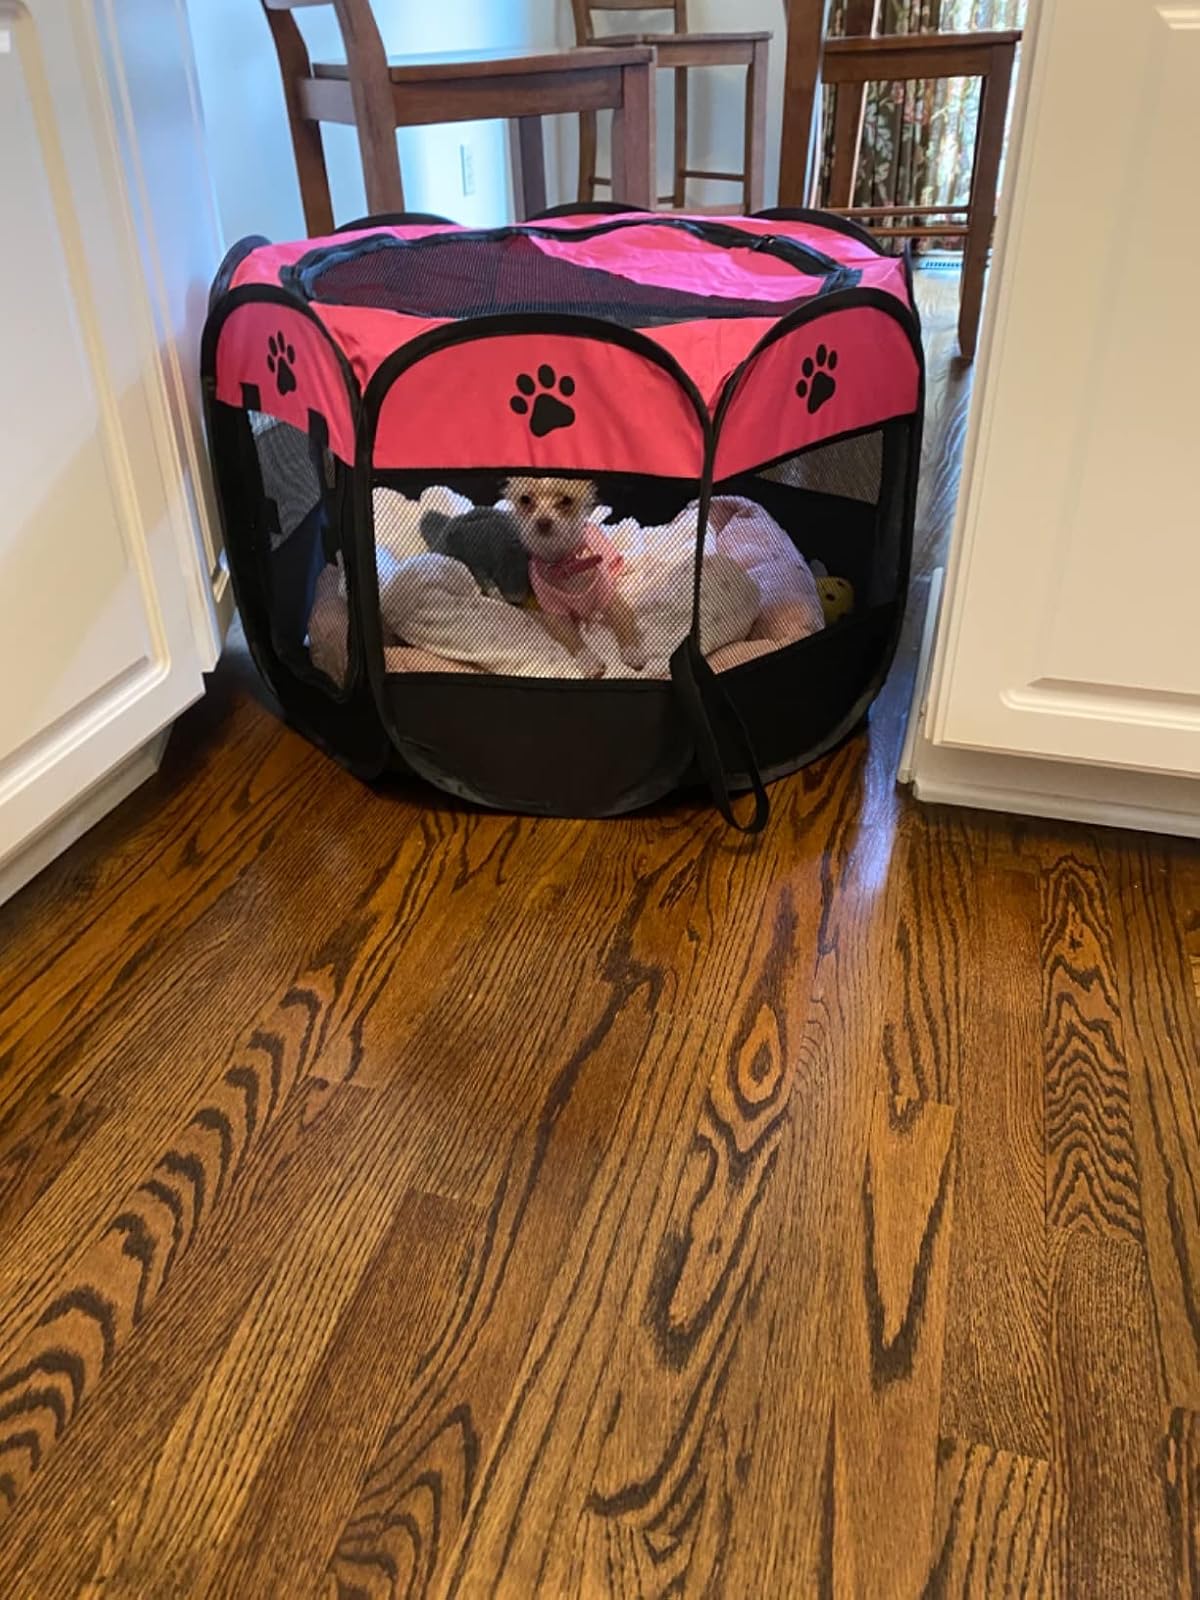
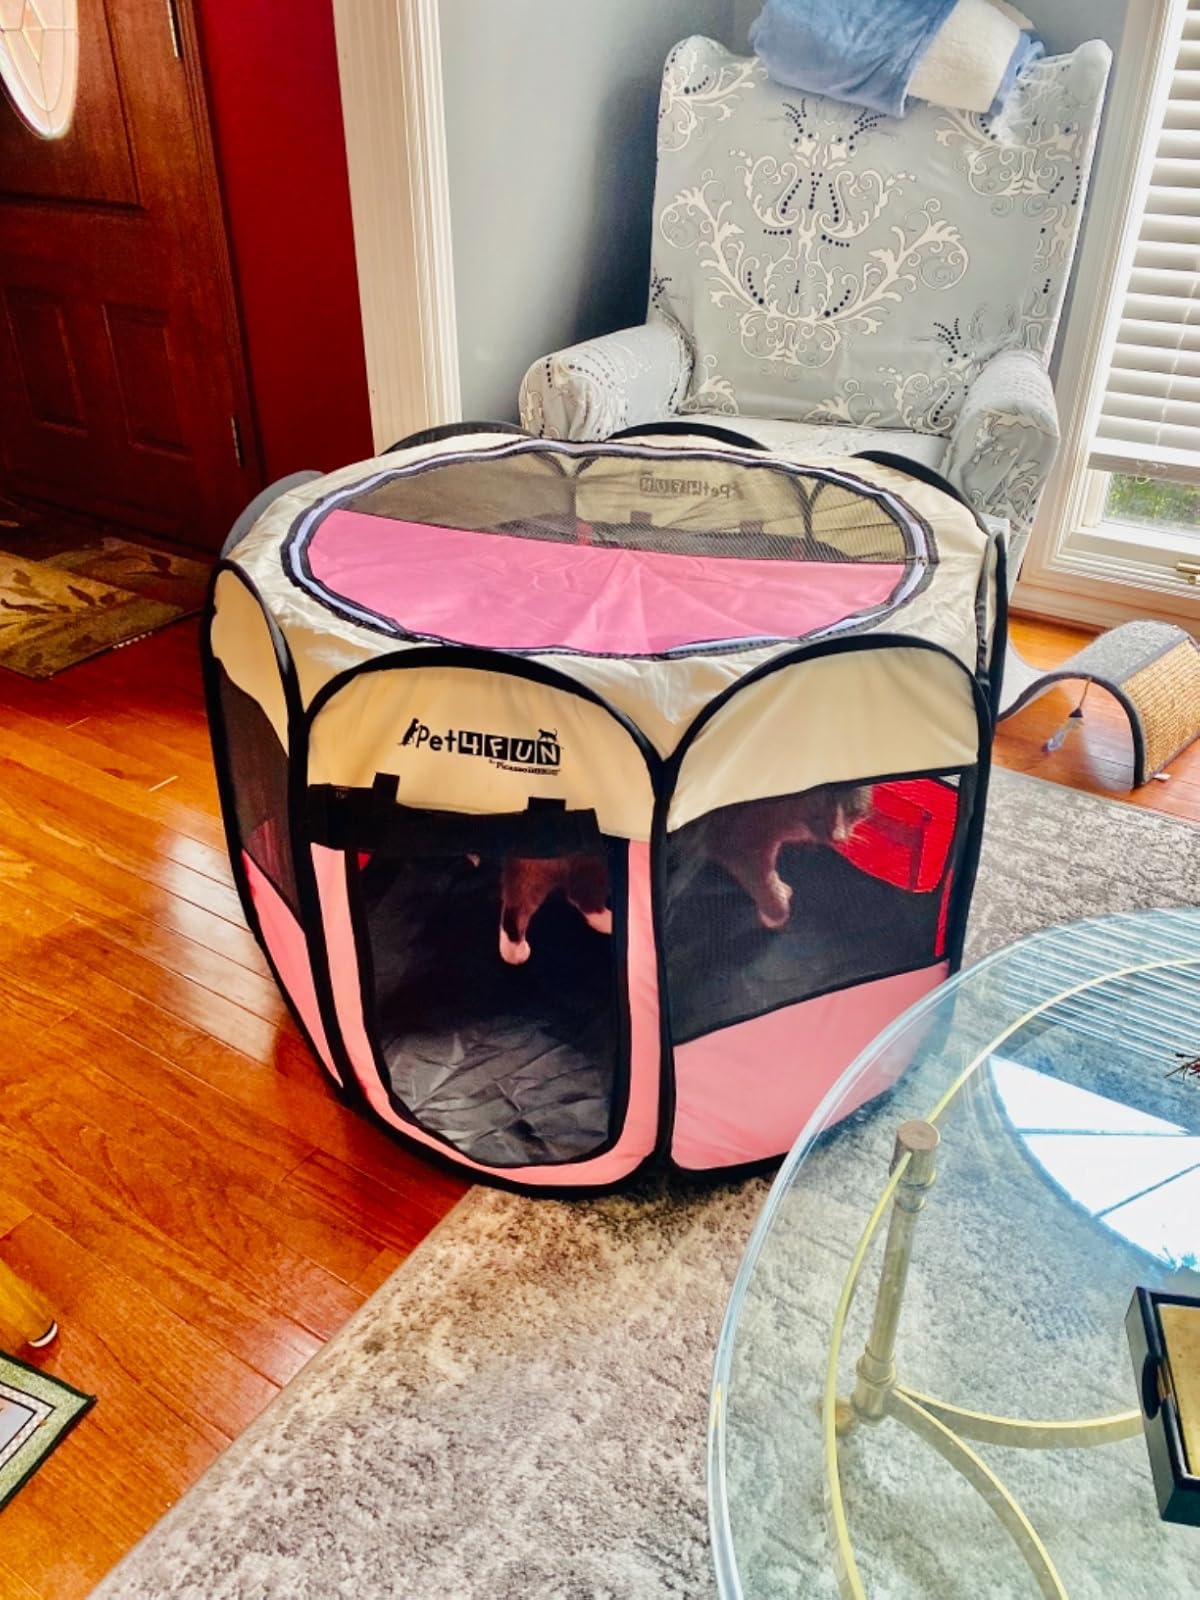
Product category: items_kennel
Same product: no